Answer in natural language. Consider the 3D positions of the objects in the scene and not just the 2D positions in the image. Is the centerpoint of  sixdrawer dresser in gray (highlighted by a blue box) at a higher height than modern black leather chair (highlighted by a green box)? Choose between the following options: no or yes
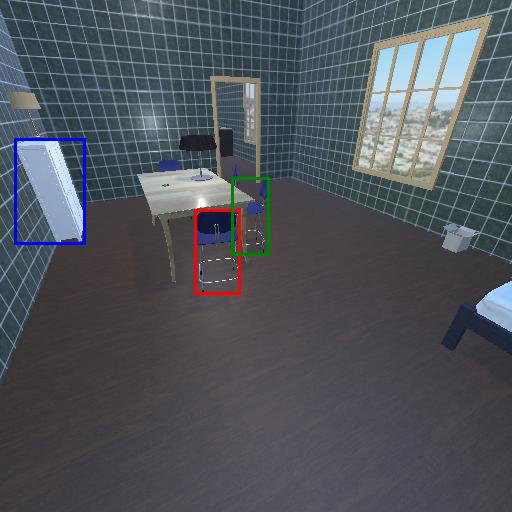
<answer>yes</answer>